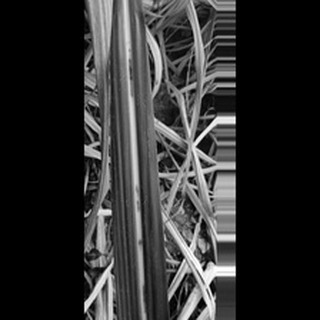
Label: sugarcane_red_rot